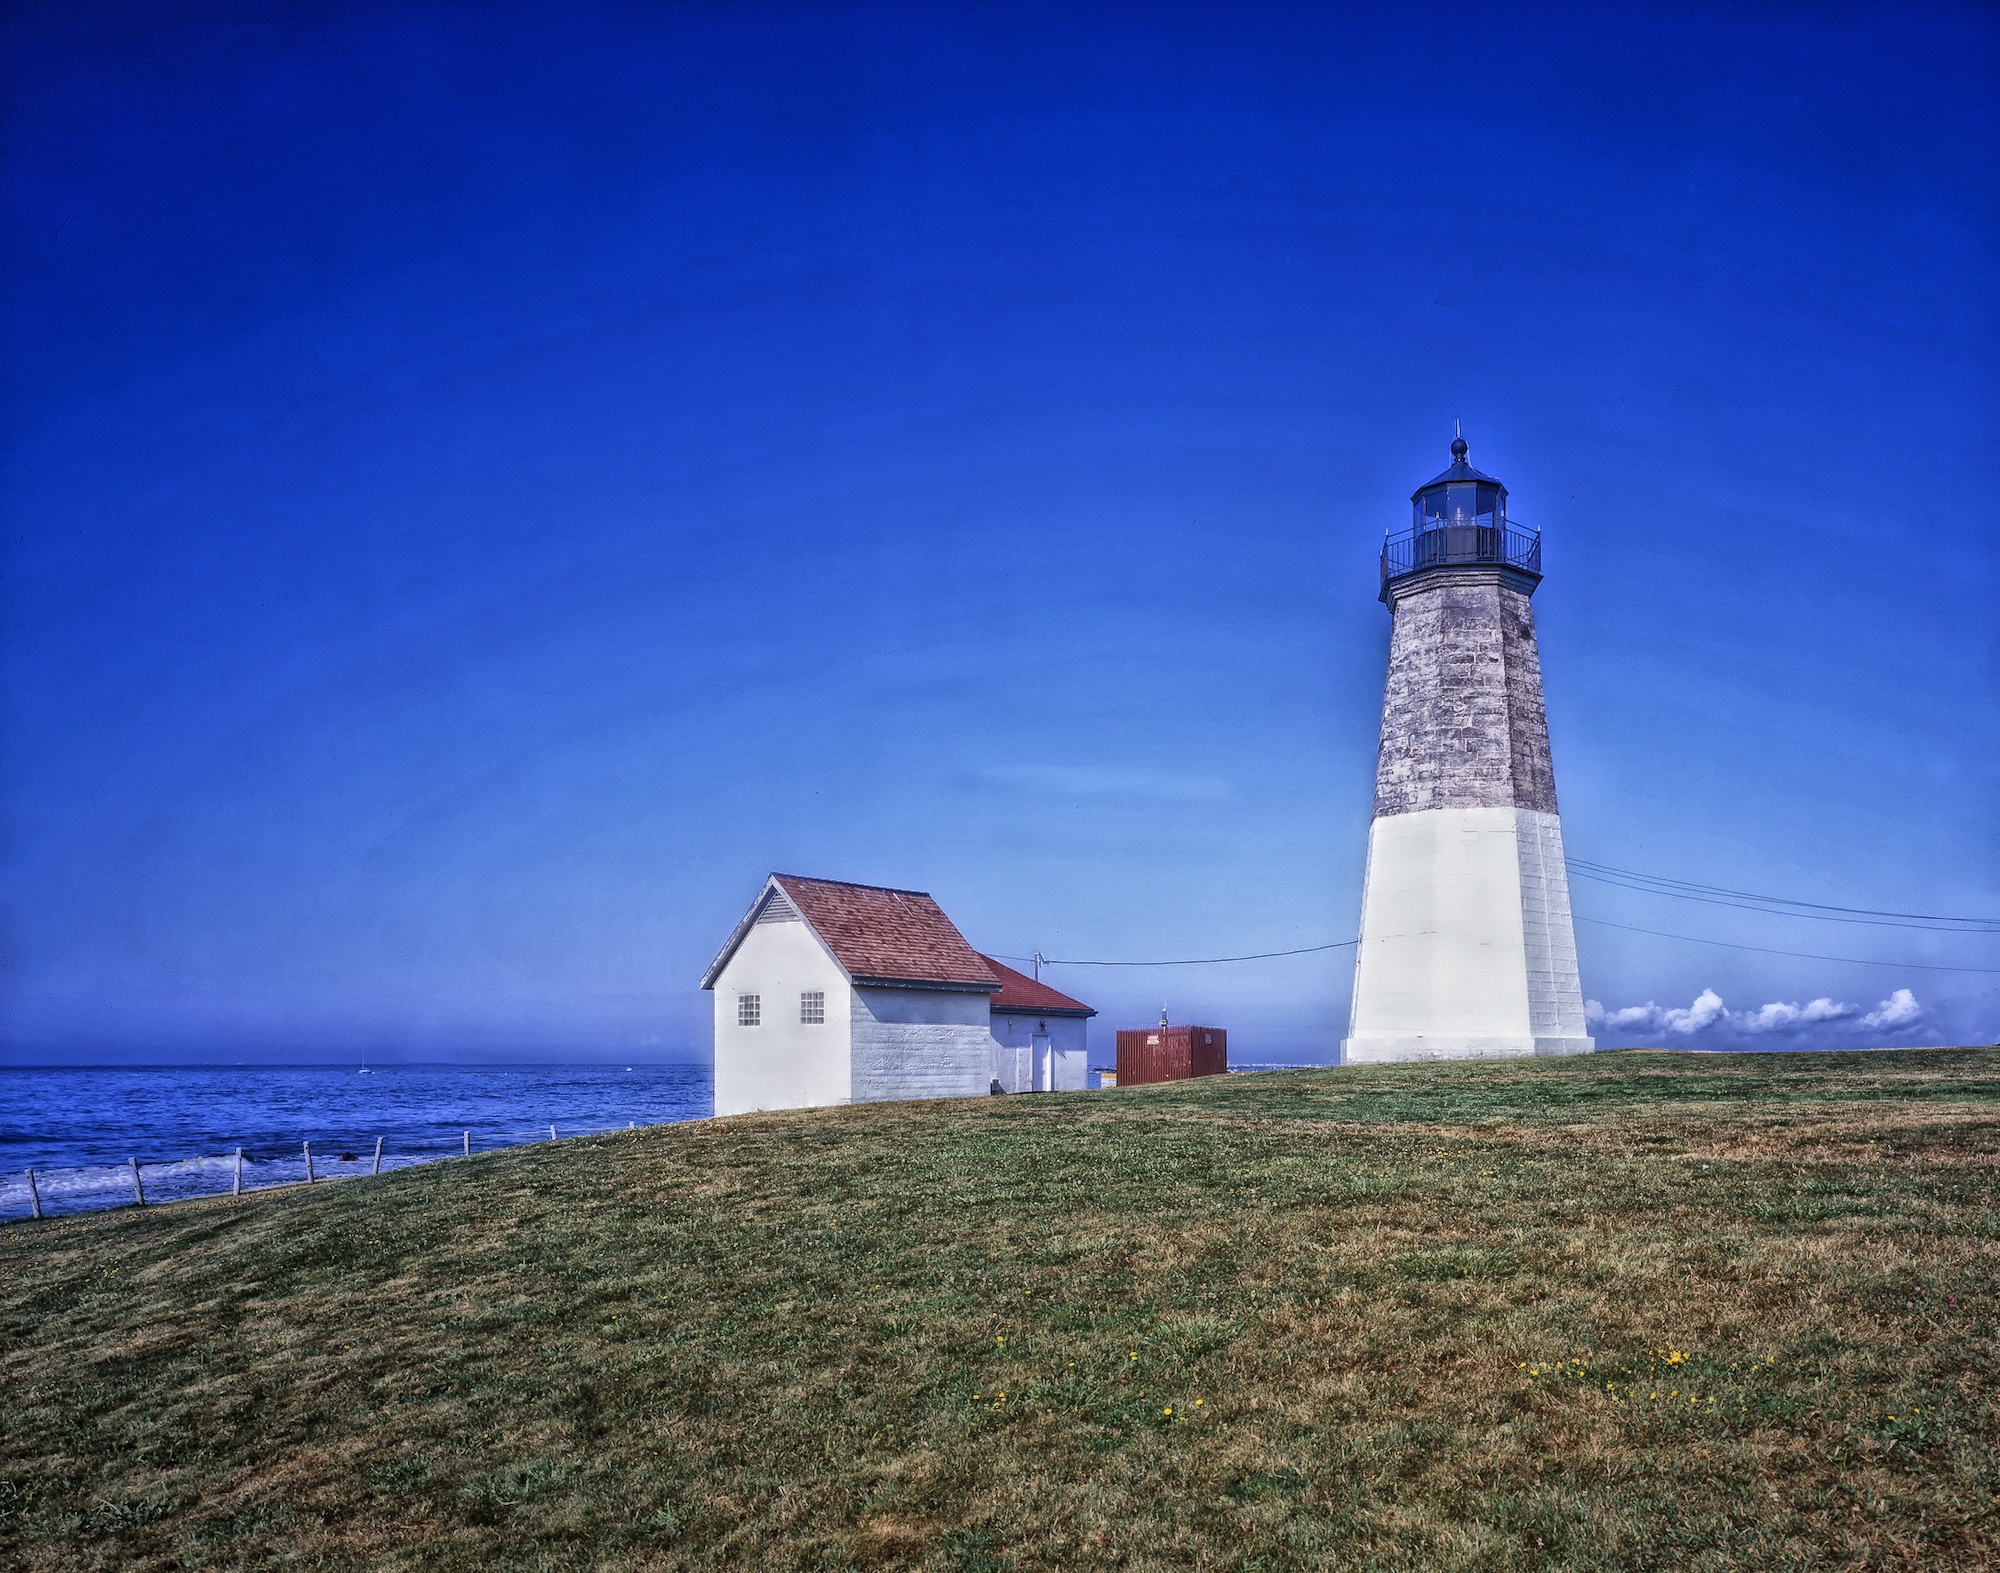
landscape, sea, coast, nature, ocean, horizon, lighthouse, architecture, sky, seaside, tower, scenic, landmark, blue, historic, outside, hdr, cape, rhode island, point judith light, naragansett bay